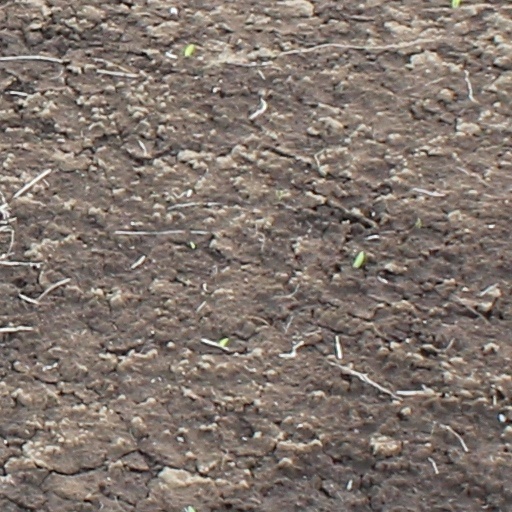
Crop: wheat